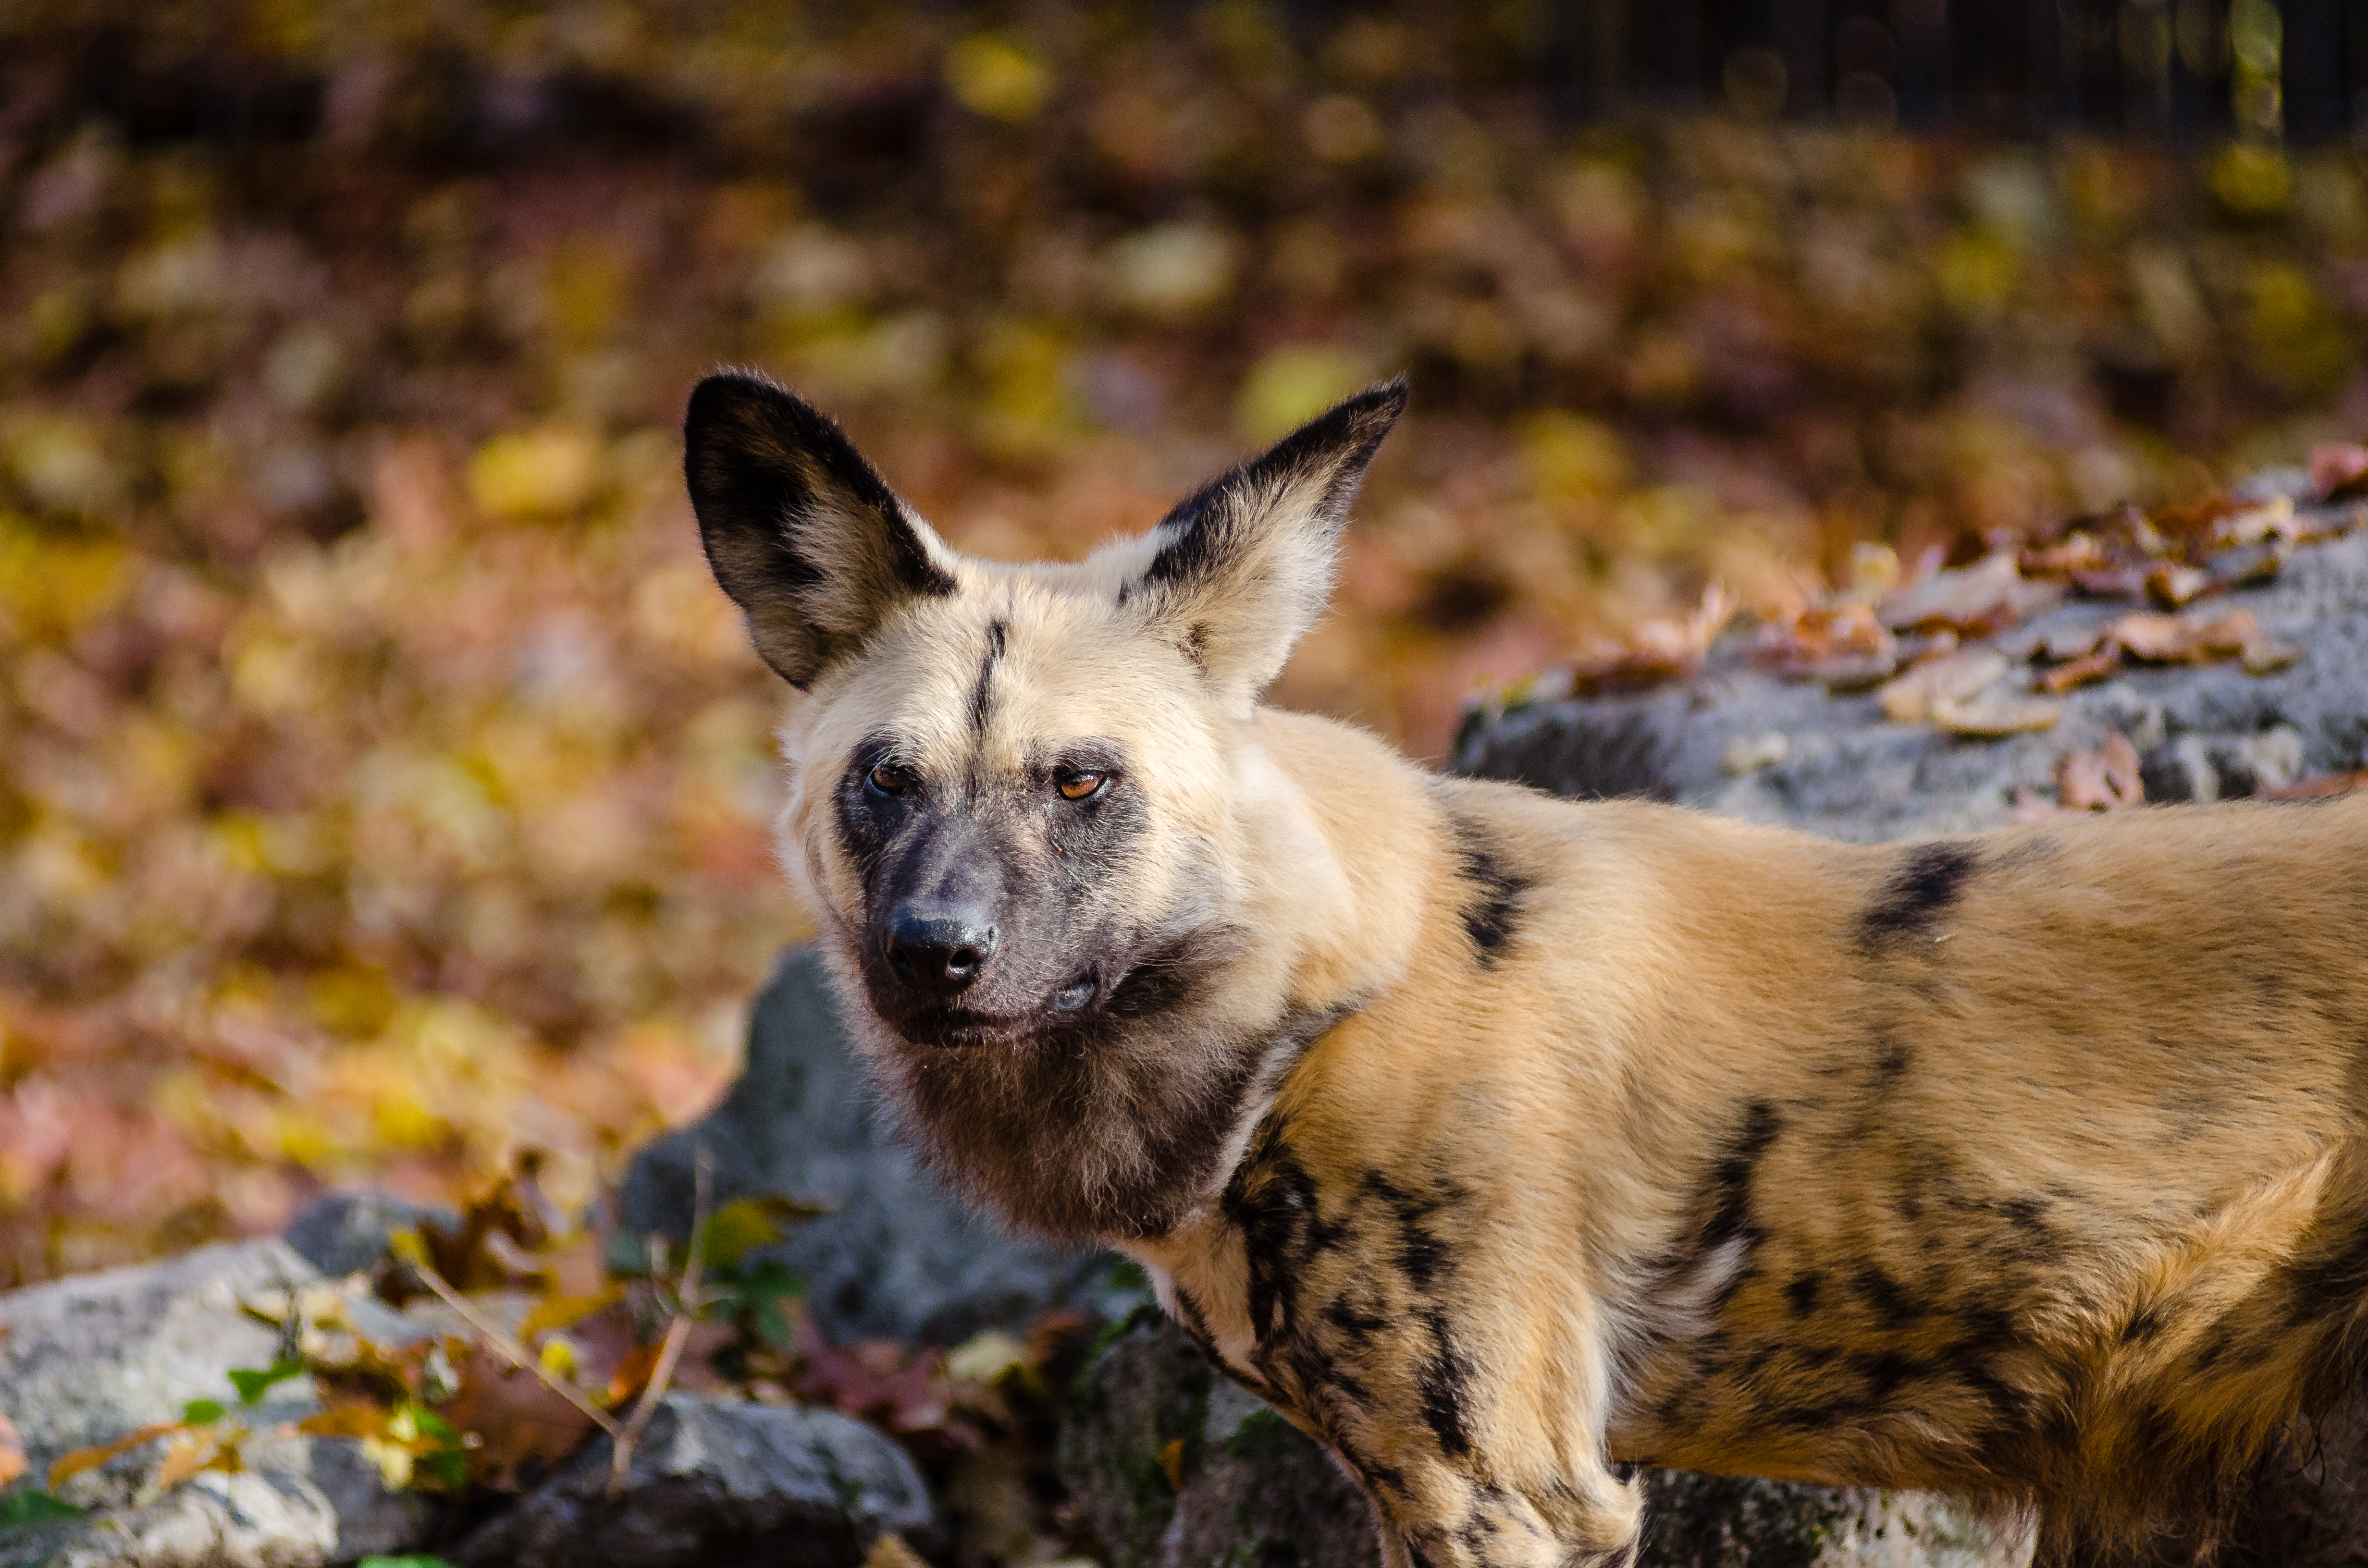
fall, dog, animal, canine, wildlife, wild, zoo, fur, portrait, autumn, africa, mammal, fox, fauna, red fox, leaves, snout, animals, ears, vertebrate, herbst, painted, tier, fell, tiere, hund, tierpark, ohren, pelz, pelzig, hunting, lycaon, pictus, afrikanischer, wildhund, afrika, schnauze, raubtier, predatur, hunter, african, hyena, bl tter, j ger, jackal, dog like mammal, red wolf, kit fox, dhole, lycaon pictus